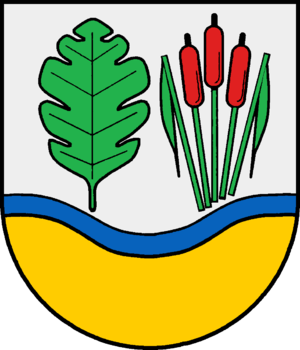
Lehmkuhlen
Coat of arms of Lehmkuhlen
Lehmkuhlen er en by og kommune i det nordlige Tyskland, beliggende i Amt Preetz-Land i den sydvestlige del af Kreis Plön. Kreis Plön ligger i den østlige/centrale del af delstaten Slesvig-Holsten.